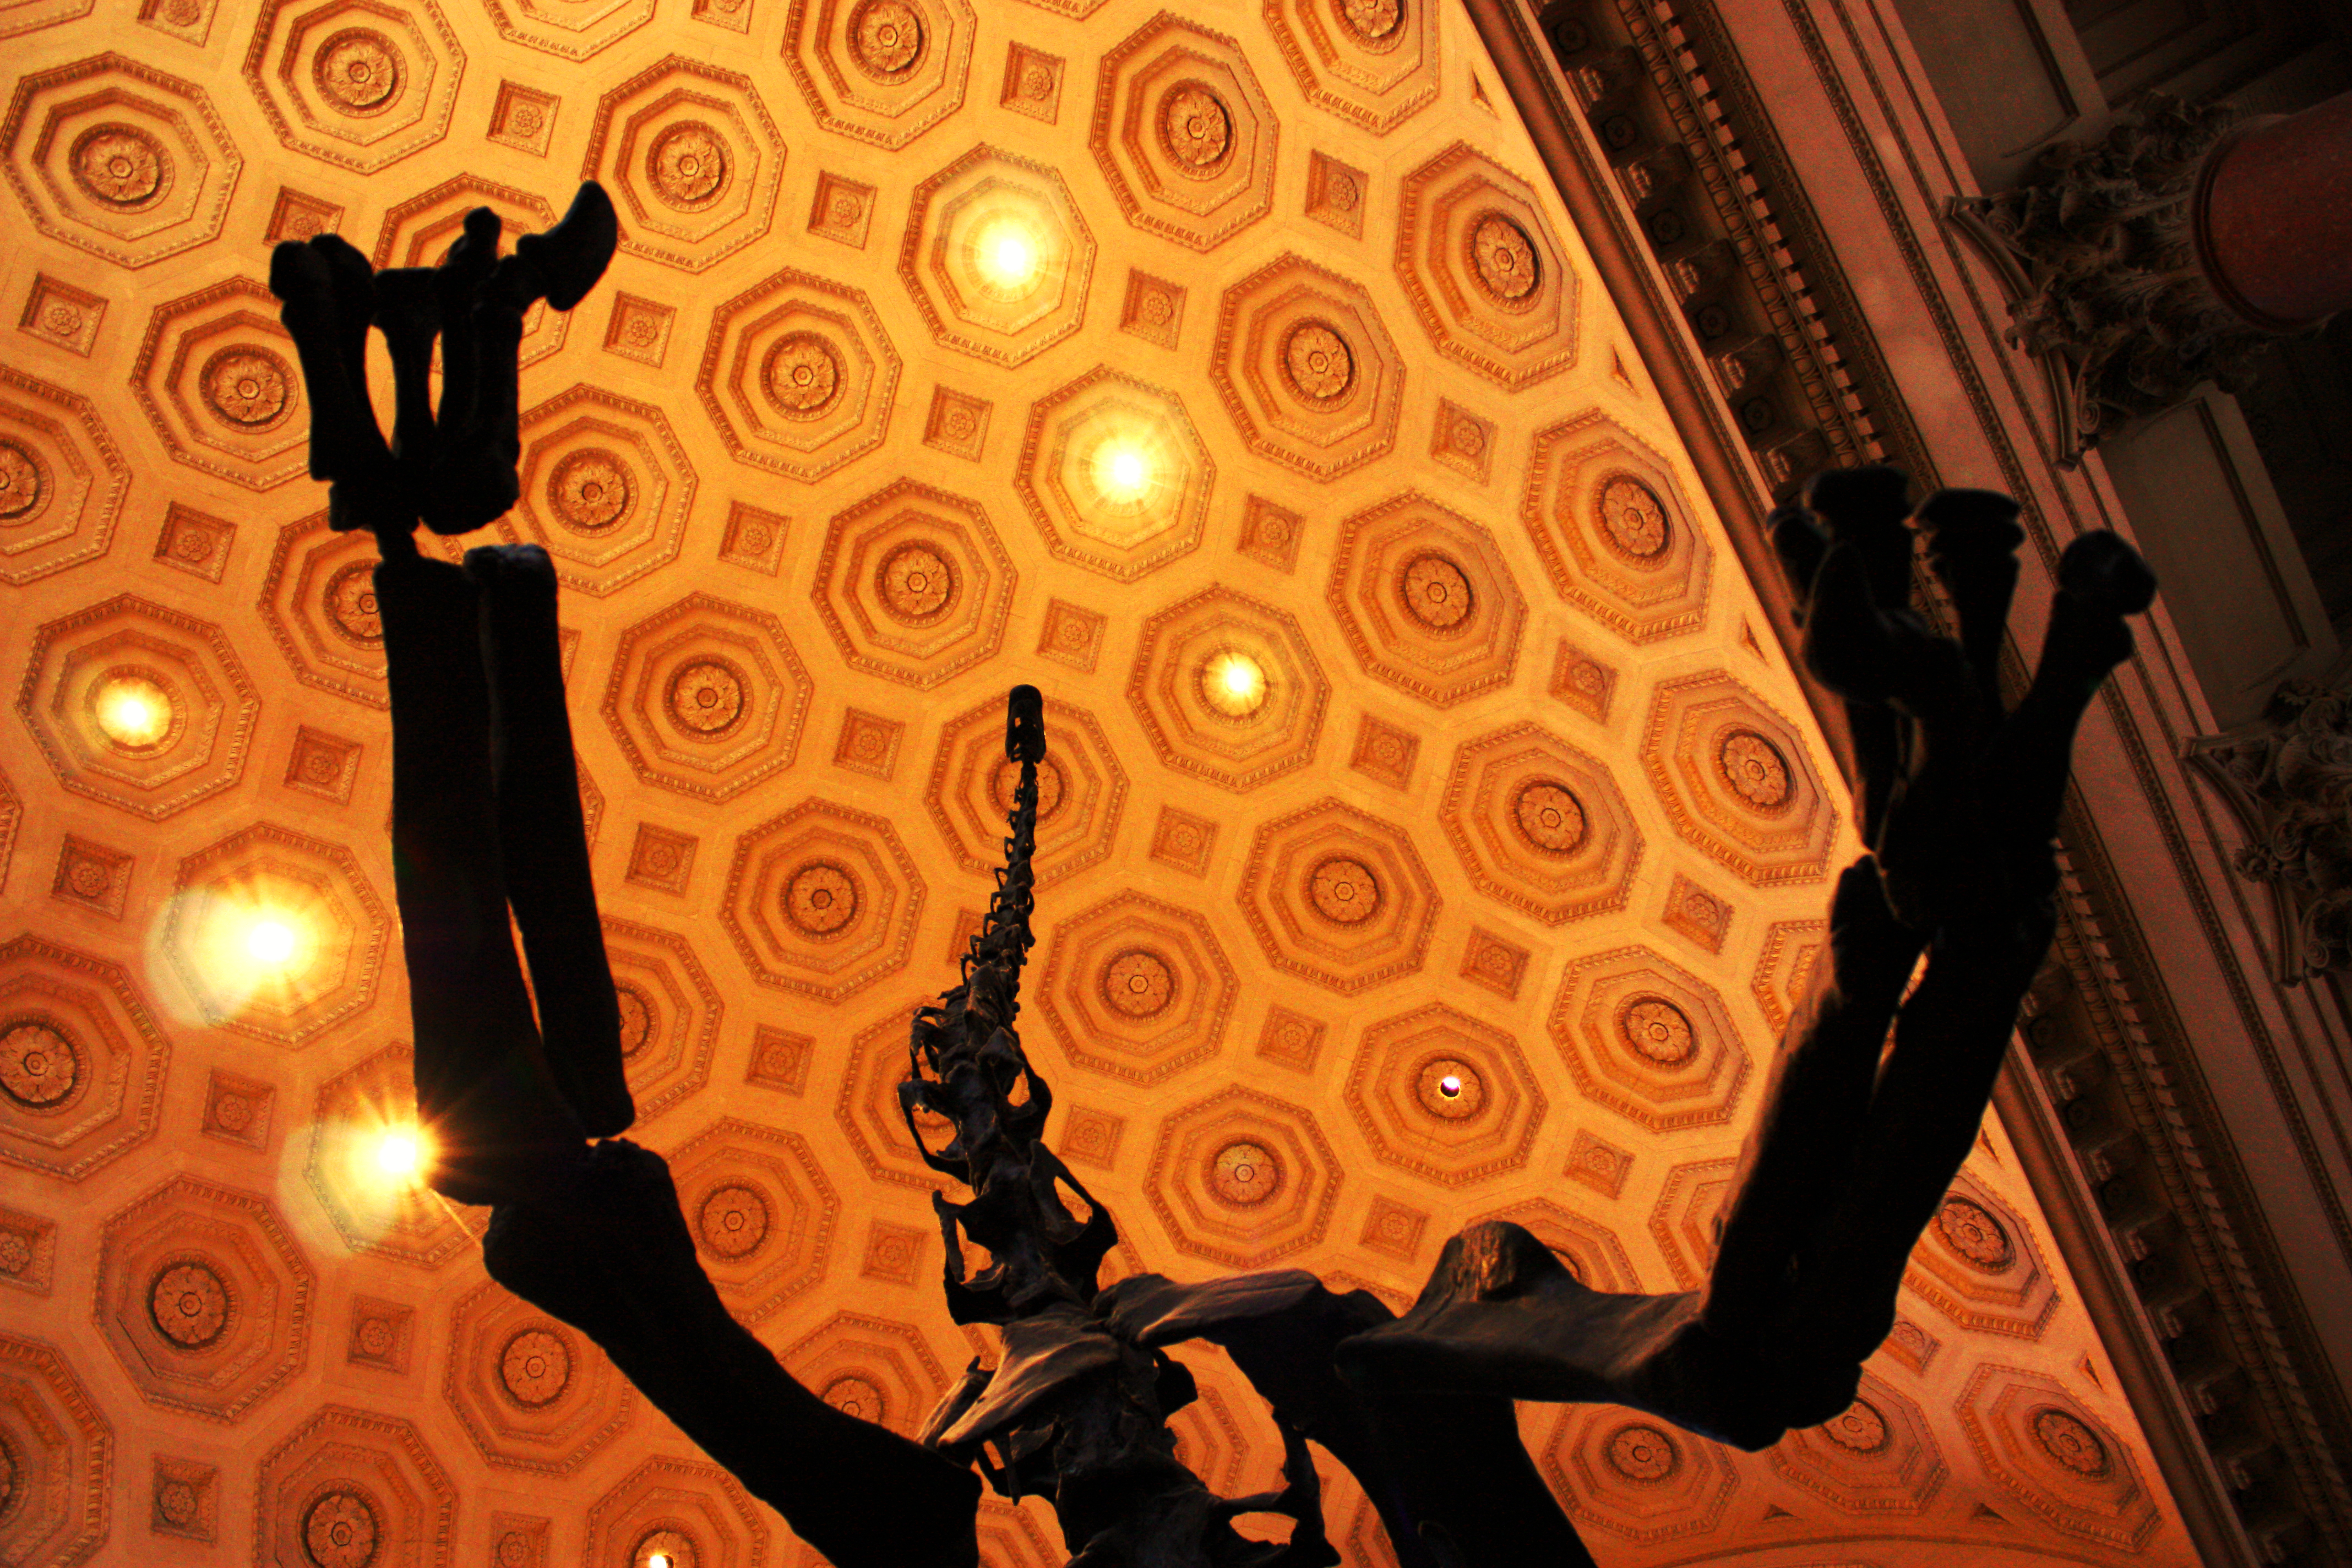
manhattan, pattern, nyc, circle, art, illustration, design, newyorkcity, dinosaur, screenshot, amnh